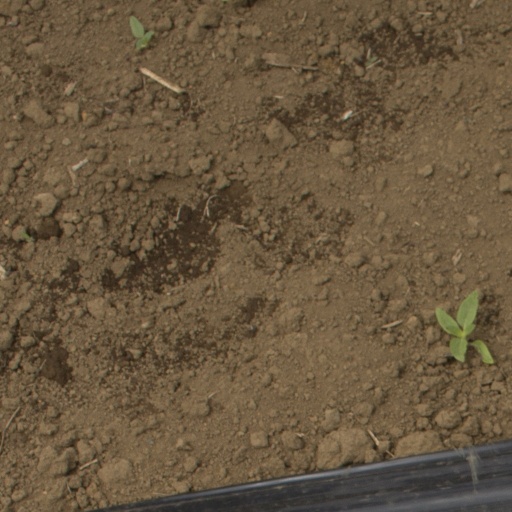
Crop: Jerusalem artichoke